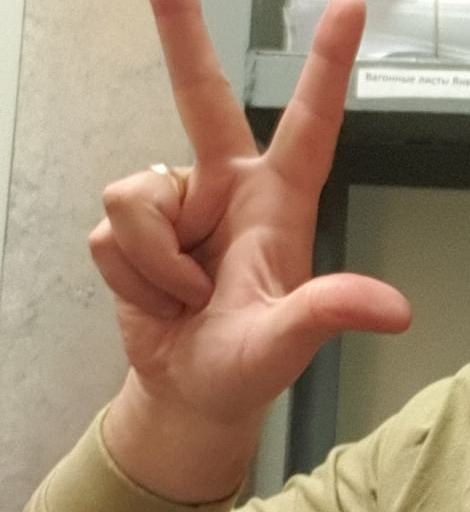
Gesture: three2